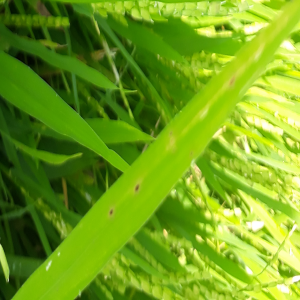
Disease: Brownspot